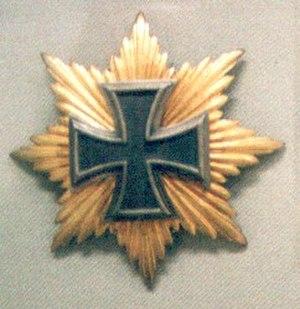
August von Mackensen est un maréchal allemand né le 6 décembre 1849 à Haus Leipnitz en Saxe, décédé le 8 novembre 1945 à Burghorn, qui s'est illustré lors de la Première Guerre mondiale. Militaire de carrière, il joue un grand rôle dans les défaites russes de 1914 et 1915. Fait maréchal en 1915, il participe ensuite aux opérations contre la Serbie et la Roumanie. En 1918, chargé du commandement dans les Balkans pour le compte des puissances centrales, il est fait prisonnier par les Alliés, alors que les troupes franco-serbes reconquièrent la Serbie.
La croix de fer est une décoration militaire allemande qui fut établie comme un honneur militaire par le roi Frédéric-Guillaume III de Prusse en 1813 lors des guerres napoléoniennes.
Le comte Alexandre Ivanovitch Ostermann-Tolstoï, issu de la famille Tolstoï, fils d'Ivan Matveïevitch Tolstoï, fut lieutenant-général dans l'armée russe à l'époque des guerres napoléoniennes. Catherine II, en 1796, lui permit de prendre le nom, les armes et le titre de son grand-père Ivan Andreïevitch Osterman et de son grand-oncle Fiodor Andreïevitch Osterman mort sans descendance.